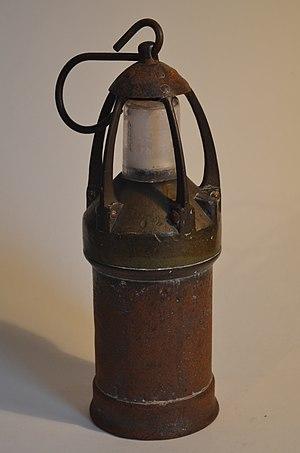
Lampe électrique «
Une lampe de mineur est une lampe utilisée dans les différentes sortes de mines. Il en existe beaucoup de types différents, suivant l’époque, le lieu géographique et le type de mine considéré.
Oldham Simtronics dont le siège est à Arras est une société industrielle, spécialiste de la détection de gaz et de flammes.